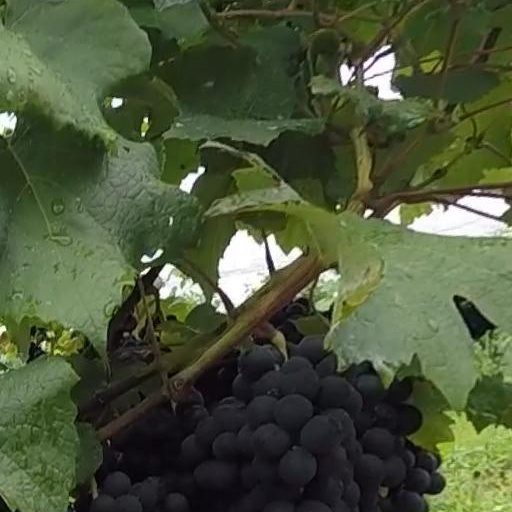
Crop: grape